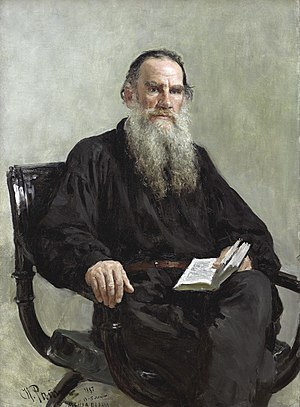
Ilja Repin / Galleri
Ilja Jefimovitj Repin var en russisk/sovjetisk maler.